Will Leitch (Northern Irish journalist)

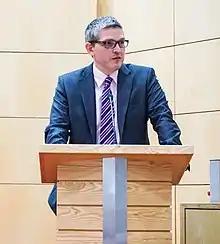

Will Leitch is a Northern Irish journalist who has worked for the BBC since 1990. His work for the BBC has included covering those killed during the Troubles and the Irish Catholic child abuse scandal, as well as other more general news coverage.